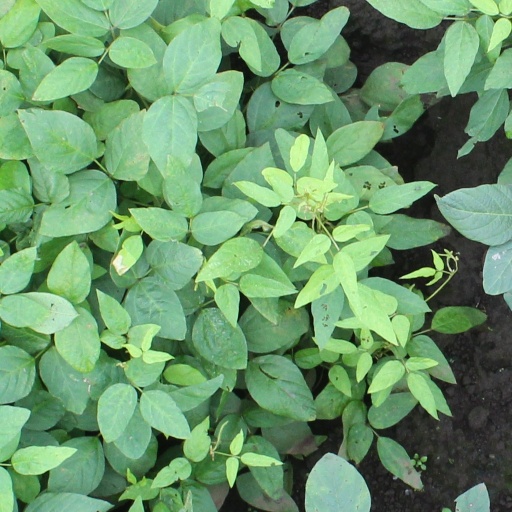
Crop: soybean